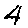
Label: 4